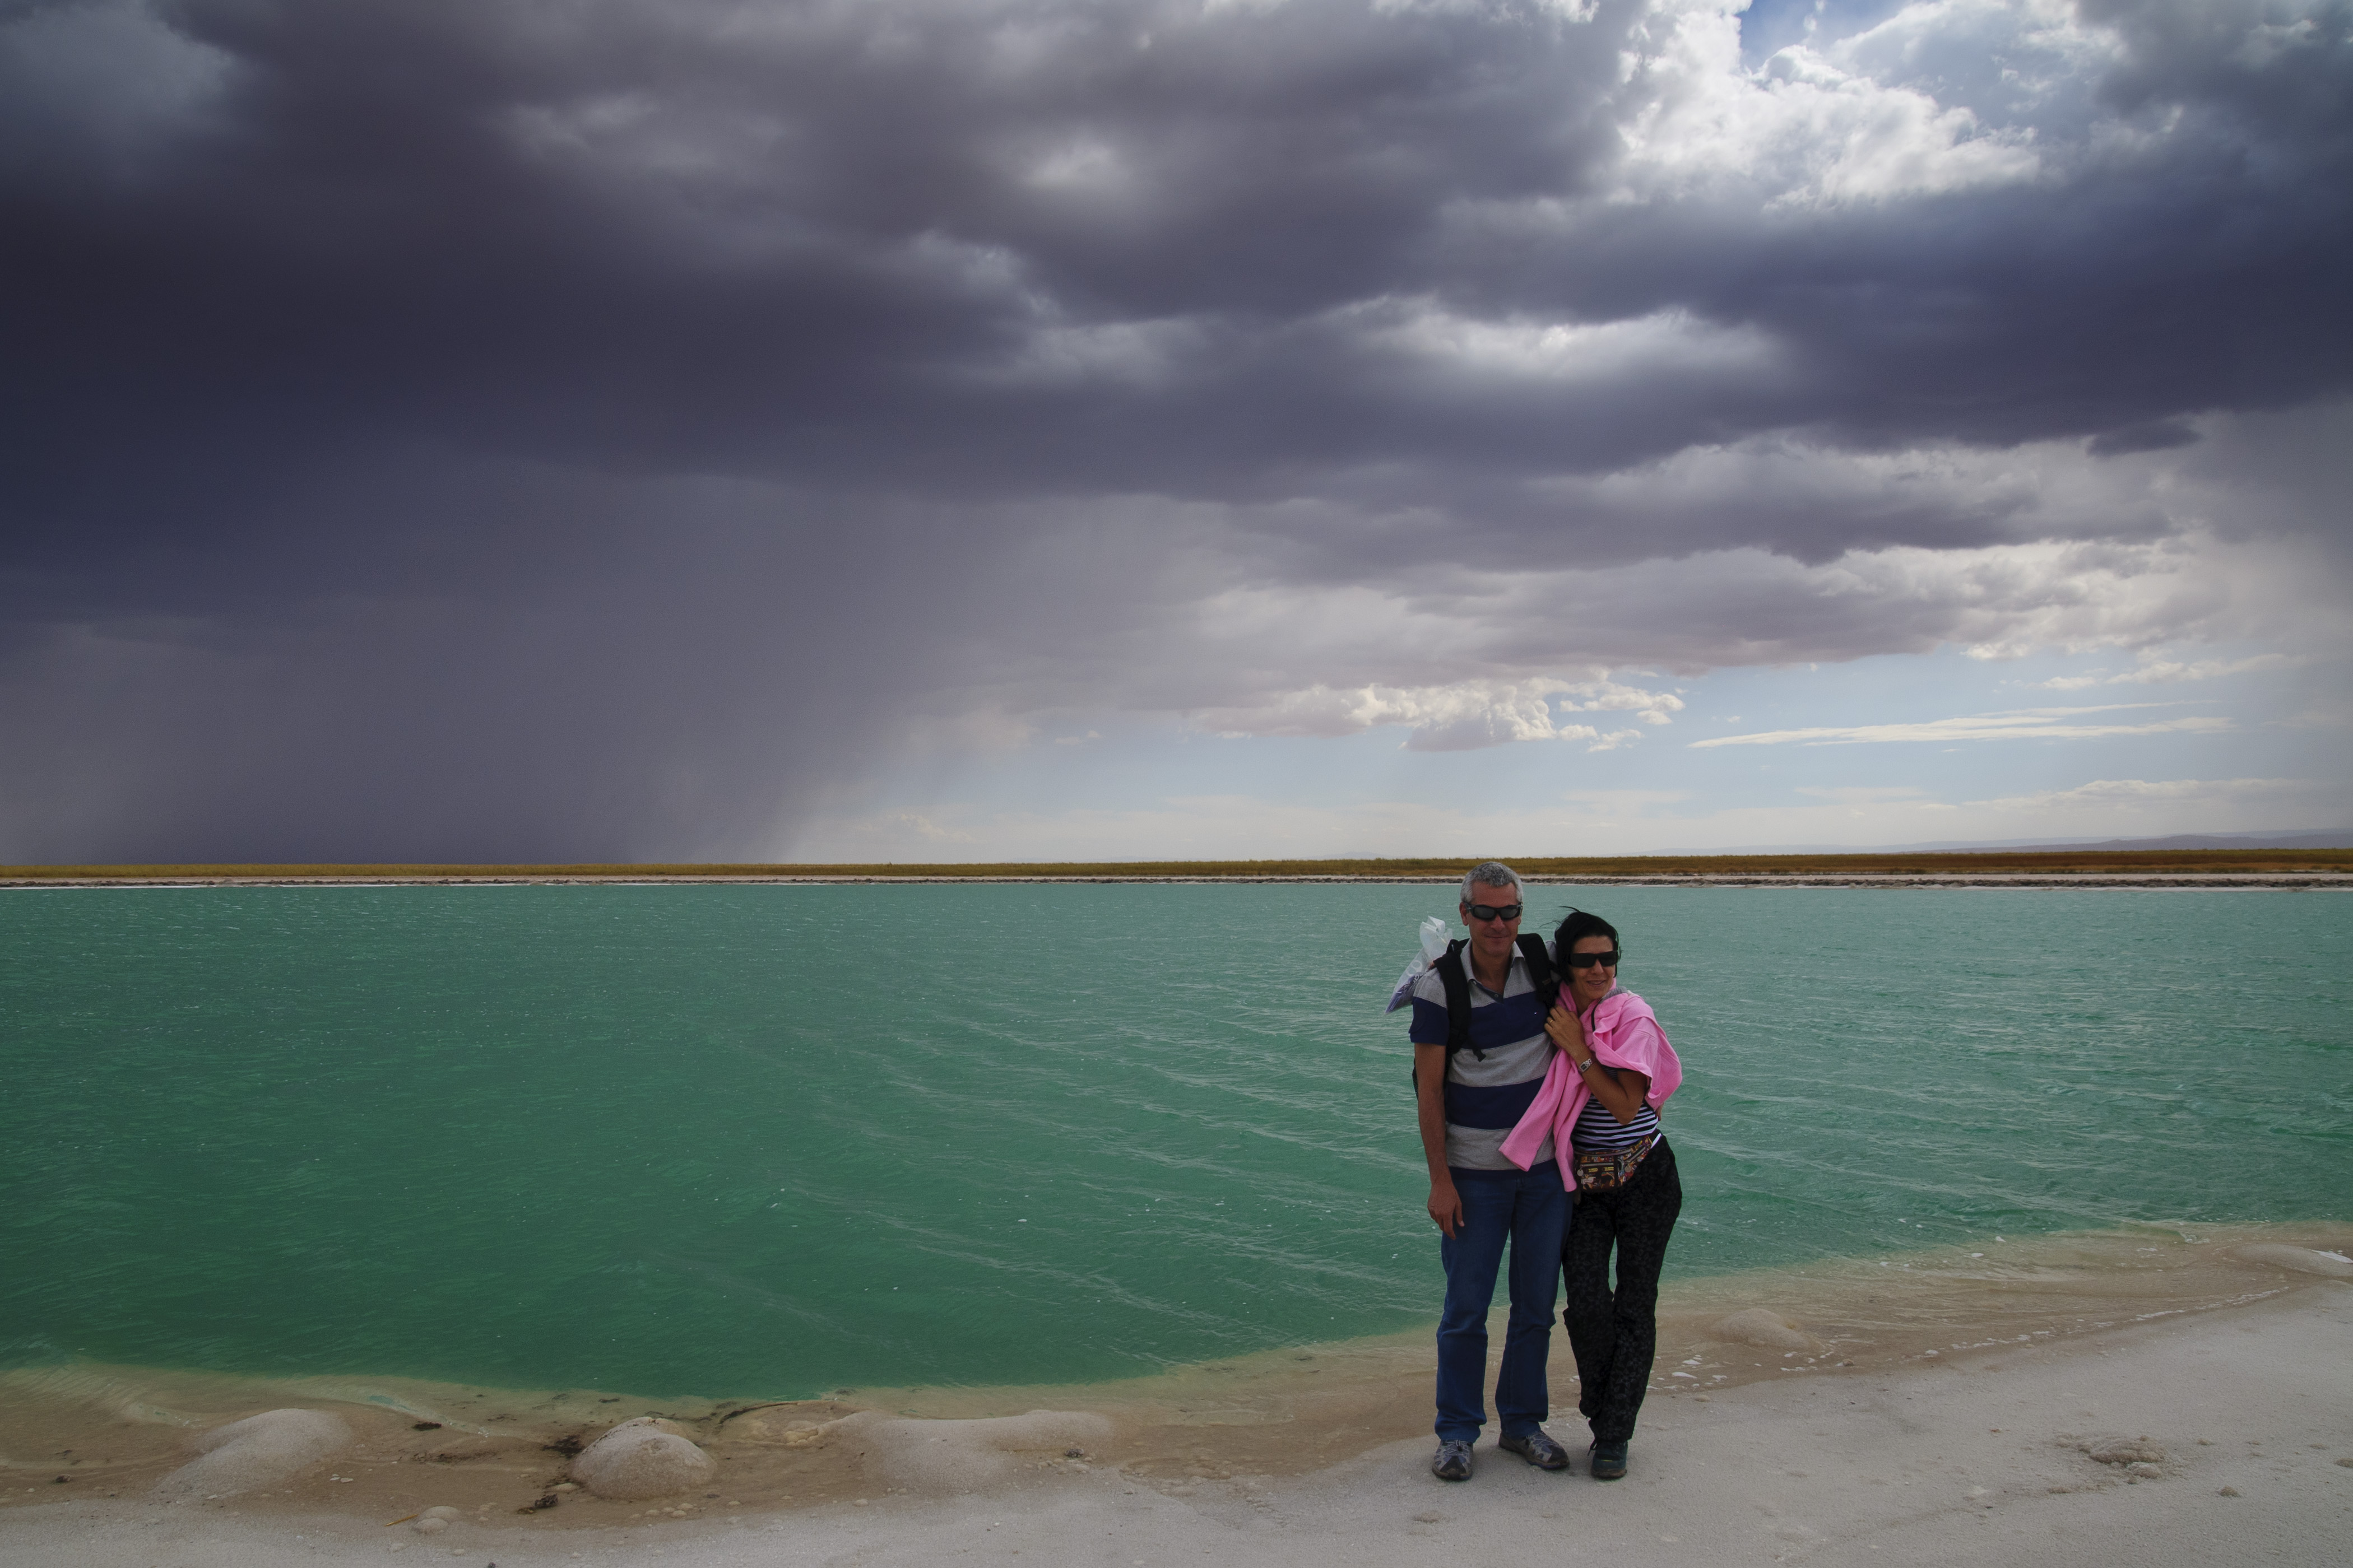
beach, sea, coast, sand, ocean, horizon, cloud, sky, sunlight, shore, wave, lake, wind, vacation, bay, nikon, chile, sanpedrodeatacama, d300, meteorological phenomenon